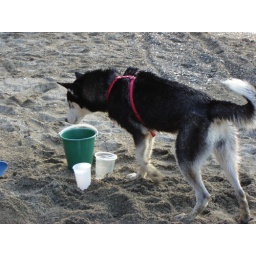
After swimming in the ocean with its owners, this canine decided to inspect a child's sand bucket